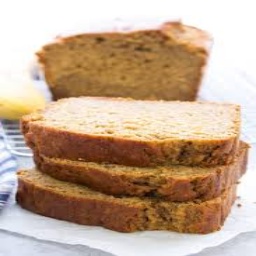
Label: bread